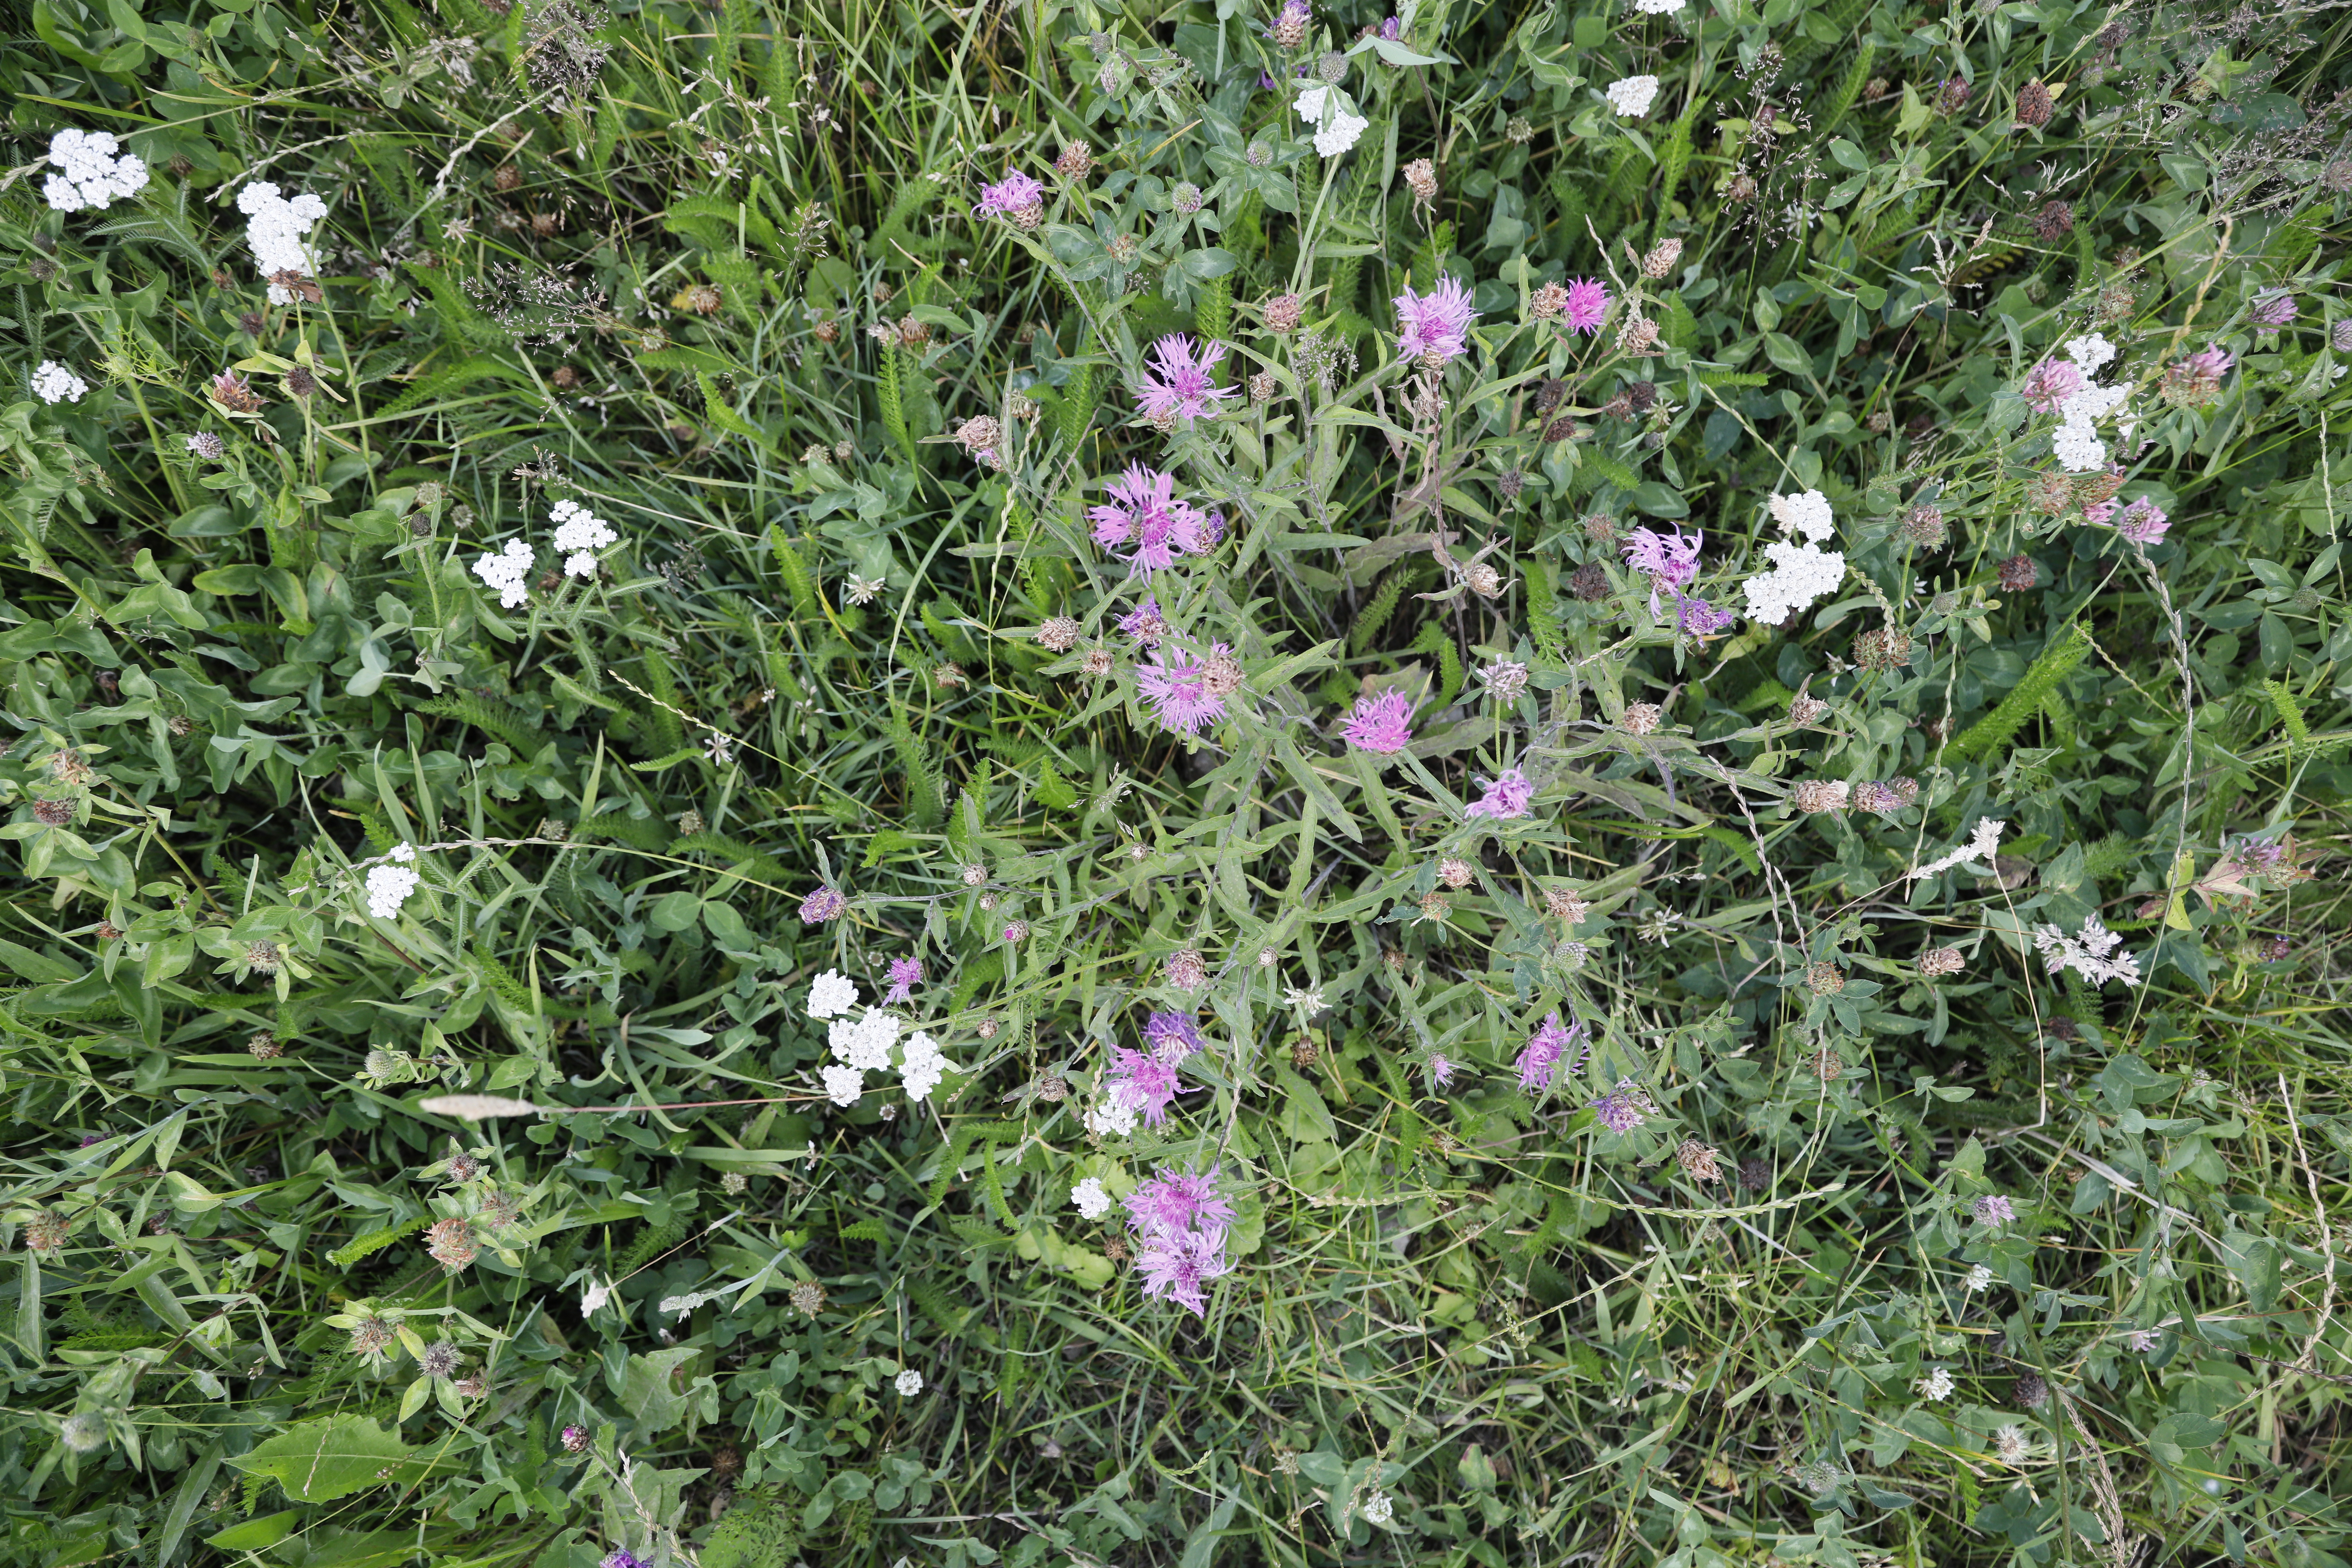
Plant species: Achillea millefolium, Trifolium pratense, Trifolium repens, Centaurea jacea